Riffle

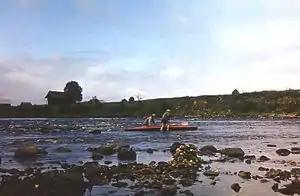
Riffle on the Onega River

A riffle is a shallow landform in a flowing channel. Colloquially, it is a shallow place in a river where water flows quickly past rocks. However, in geology a riffle has specific characteristics.